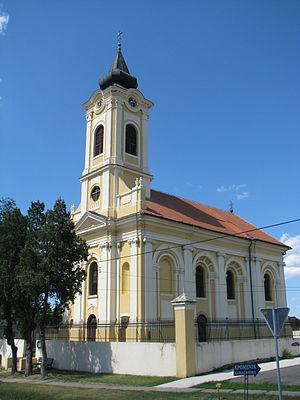
Les monuments culturels protégés constituent une catégorie de monuments de Serbie inscrits sur une liste de monuments bénéficiant de la protection de l'État. Il s'agit d'une troisième catégorie de monuments protégés classés, par leur importance, après les monuments culturels d'importance exceptionnelle et les monuments culturels de grande importance.
L'église Saint-Nicolas de Surduk est une église orthodoxe serbe située à Surduk, dans la province de Voïvodine, dans le district de Syrmie et dans la municipalité de Stara Pazova en Serbie. Elle est inscrite sur la liste des monuments culturels protégés de la République de Serbie.
Surduk est une localité de Serbie située dans la province autonome de Voïvodine. Elle fait partie de la municipalité de Stara Pazova dans le district de Syrmie. Au recensement de 2011, elle comptait 1 366 habitants.